The Trackers of Oxyrhynchus

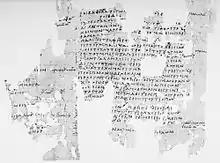
Fragment of the "Ichneutae" papyrus on which Harrison's play is based

Harrison's play is partially based on the events surrounding the discovery of the ancient papyrus found at Oxyrhynchus containing fragments of "Ichneutae", a satyr play by the fifth-century Athenian dramatist Sophocles, which was found in fragments at Oxyrhynchus, an Egyptian city where an archaeological site was discovered considered one of the most important ever found. The papyrus fragments containing the ancient play were found by Oxford dons Grenfell and Hunt. Harrison then takes some of the events surrounding their discovery and weaves a play involving the two British archaeologists in a modern version of the classic play.